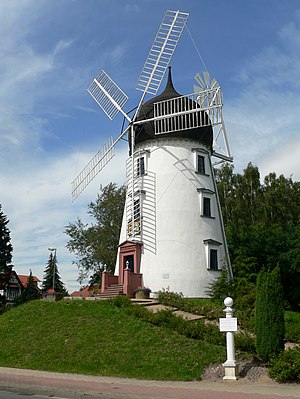
Det internationale møllemuseum i Gifhorn / Tysk hestemølle / Den skotske vindmølle
Det Internationale Vindmølle- og Vandmøllemuseum i Gifhorn, Niedersachsen, Tyskland er et frilandsmuseum med nogle for europæiske forhold enestående attraktioner. På museets ca. 16 hektar store frilandsareal befinder der sig 15 bygningsværker, der enten er originale eller nøjagtige kopier af møller fra 12 forskellige lande. Hver enkelt mølles omgivelser er udformet som typiske for oprindelseslandets topografi. I tilknytning til møllerne er der forskellige for mølleriet typiske genstande. Hovedbygningen indeholder bl.a. ca. 50 nøjagtige modeller af forskellige mølletyper fra det meste af verden.